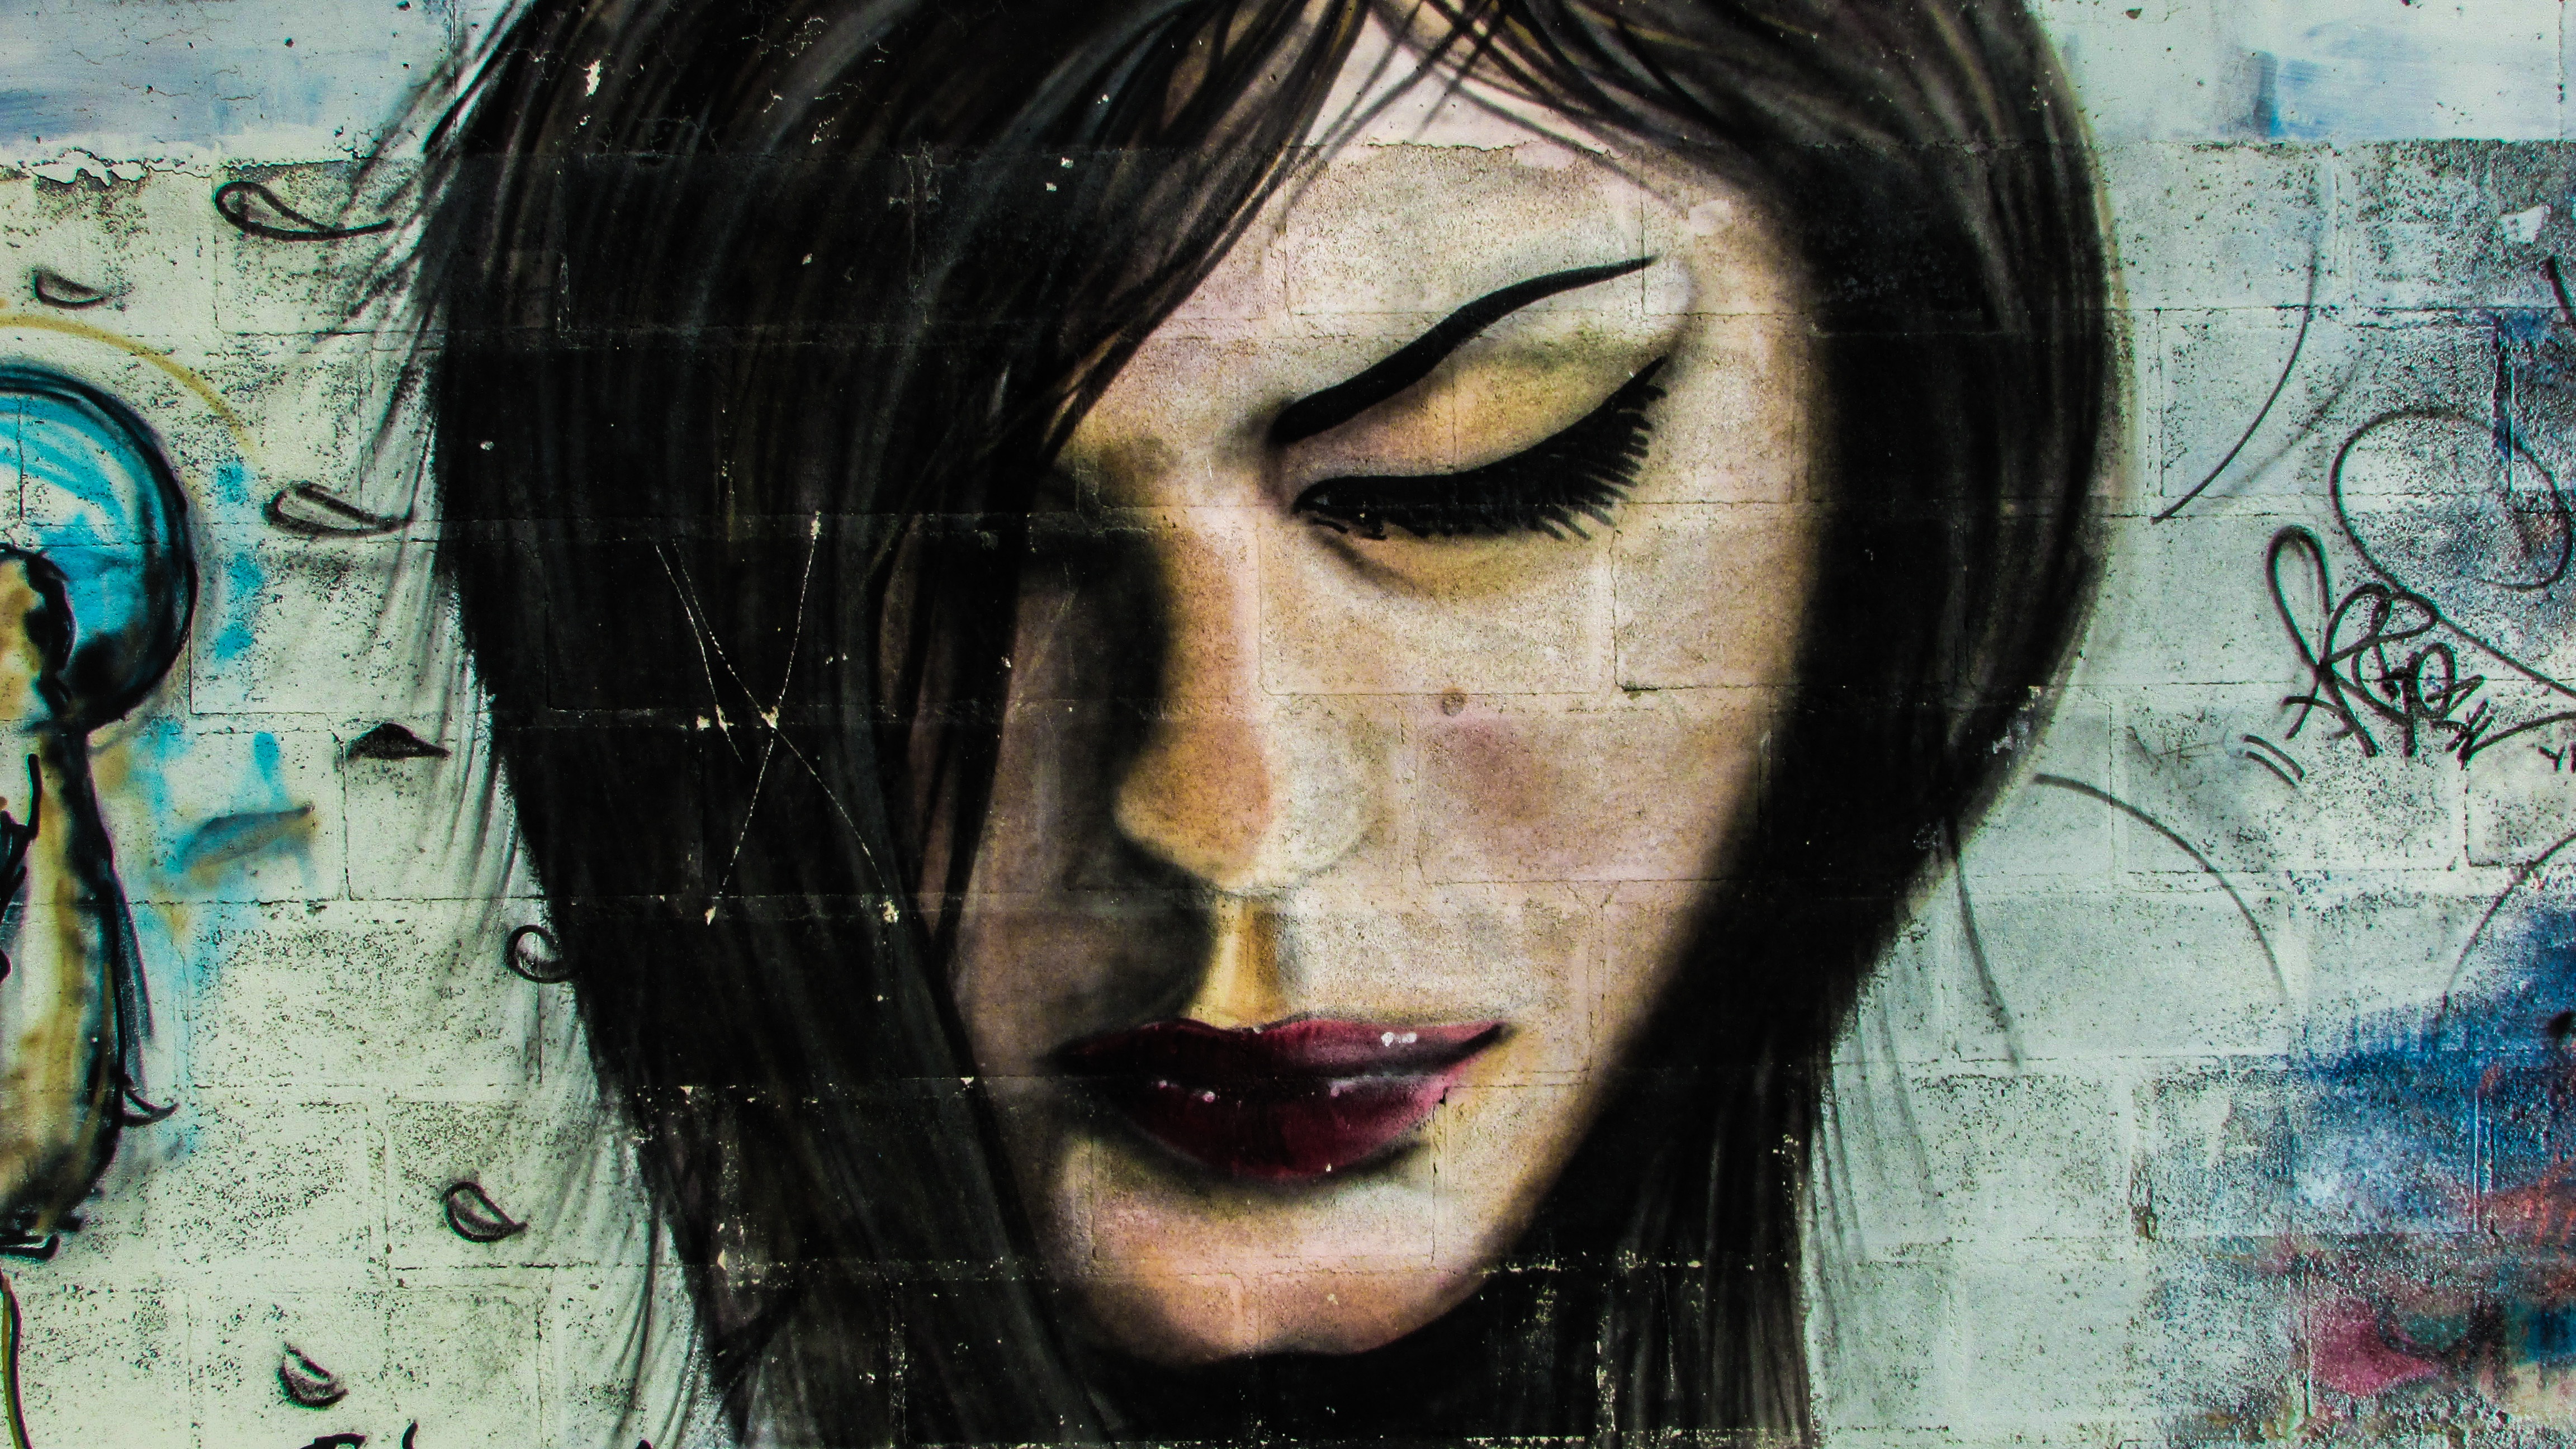
woman, urban, wall, portrait, young, color, paint, graffiti, painting, street art, art, head, cyprus, larnaca